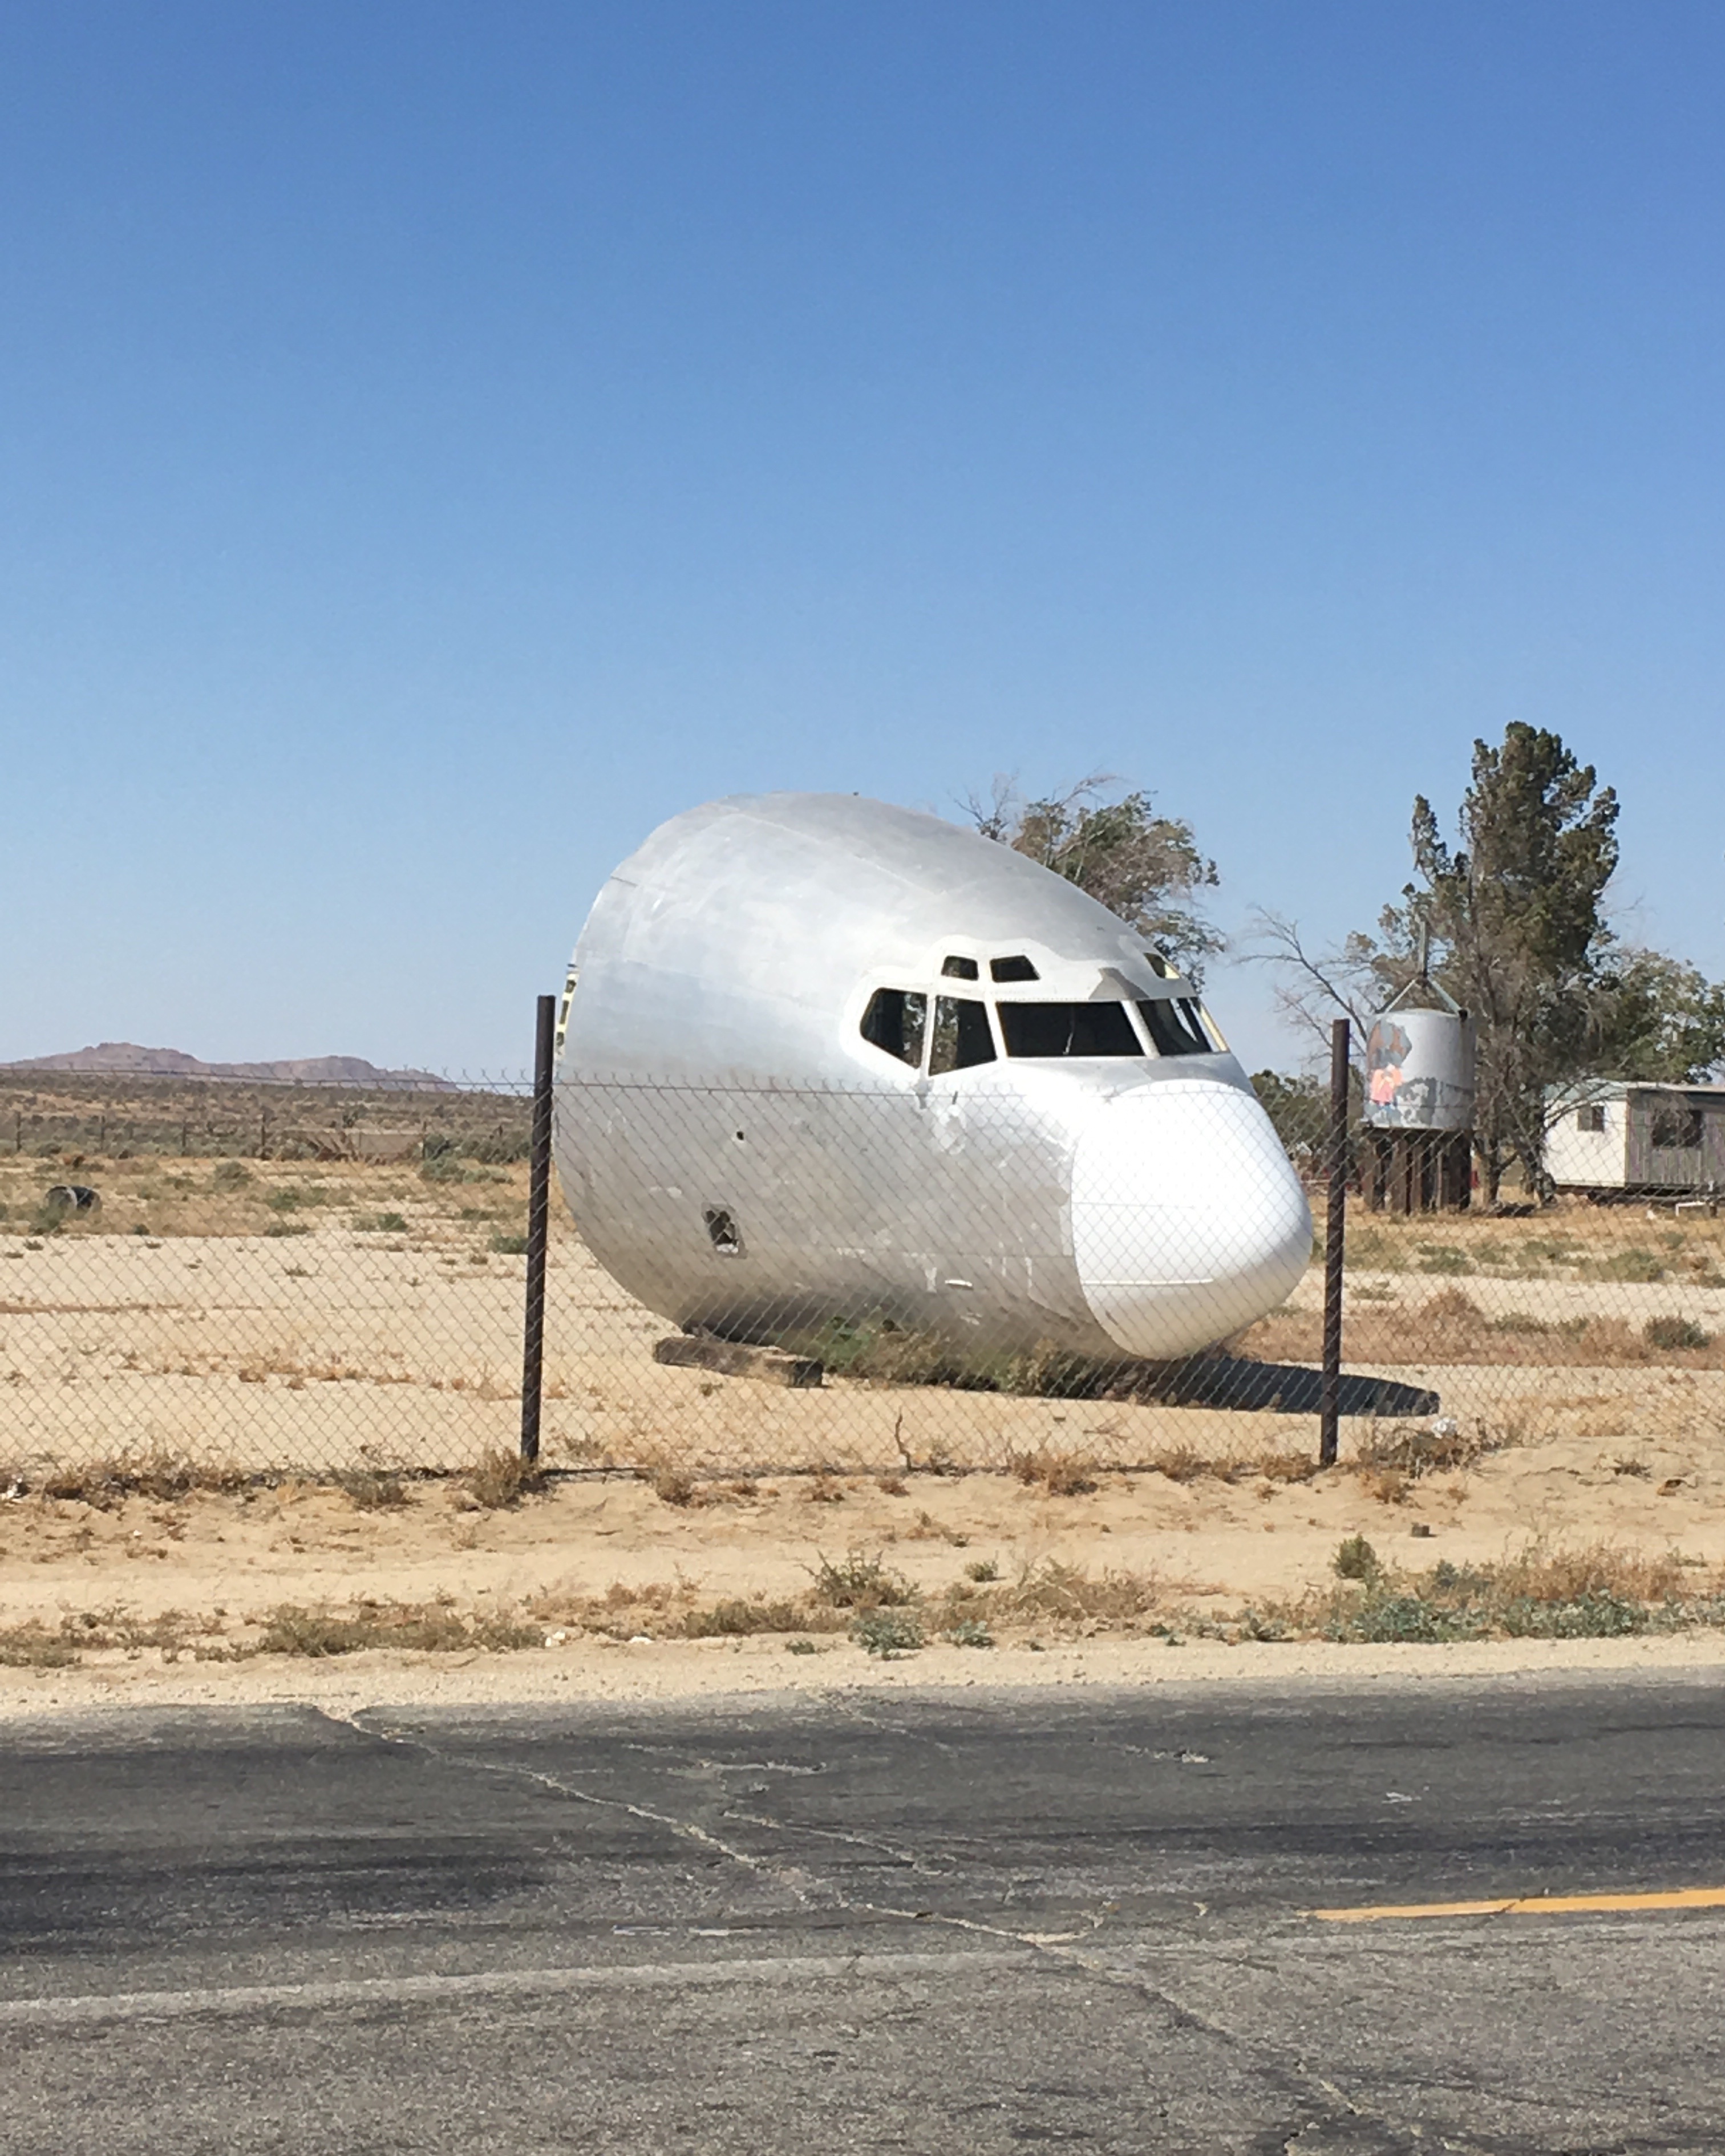
sun, airplane, aircraft, vehicle, aviation, flight, lancaster, los angeles, atmosphere of earth